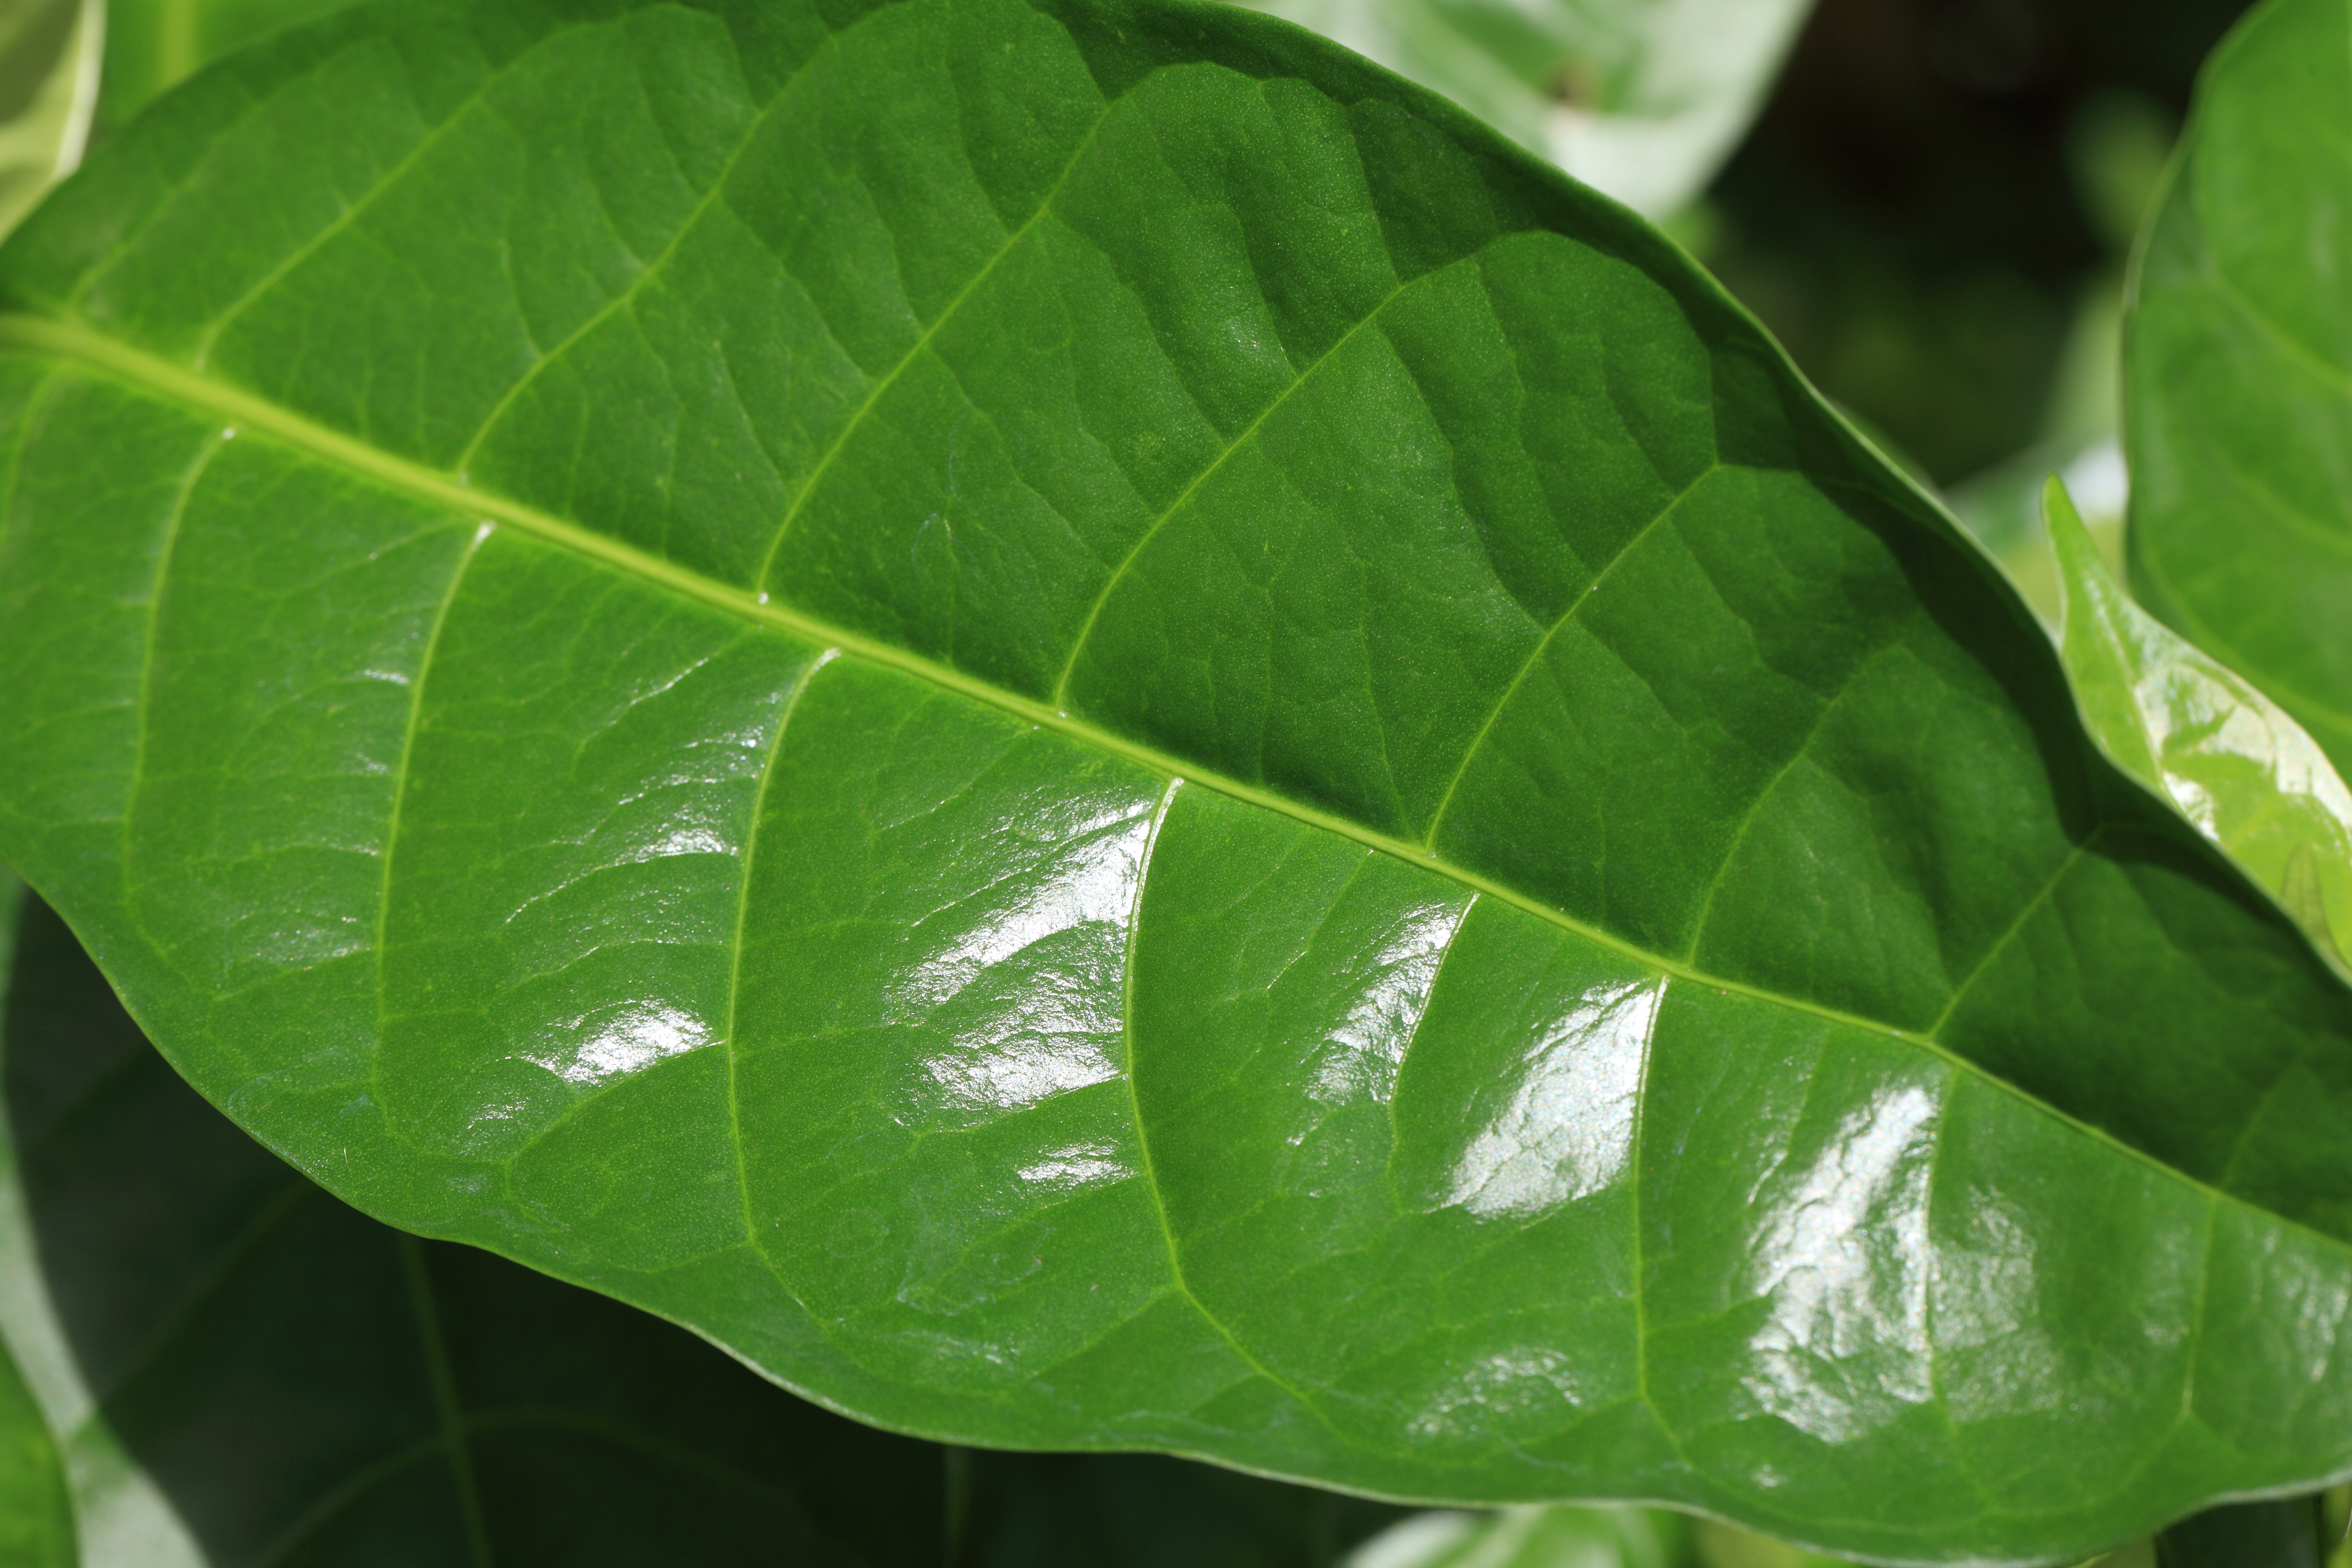
plant, leaf, flower, food, green, high, produce, vegetable, 5d, hires, markii, hi, res, resolution, chiba, ichihara, flowering plant, land plant